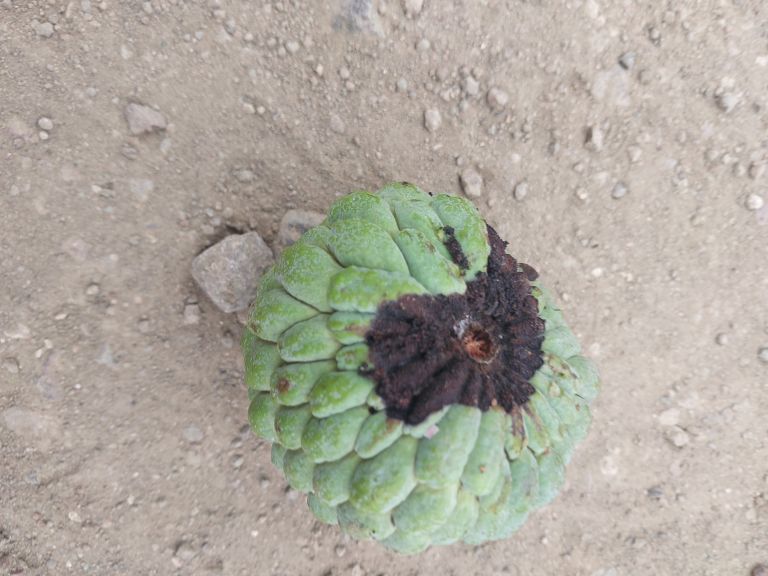
Disease label: Diplodia Rot